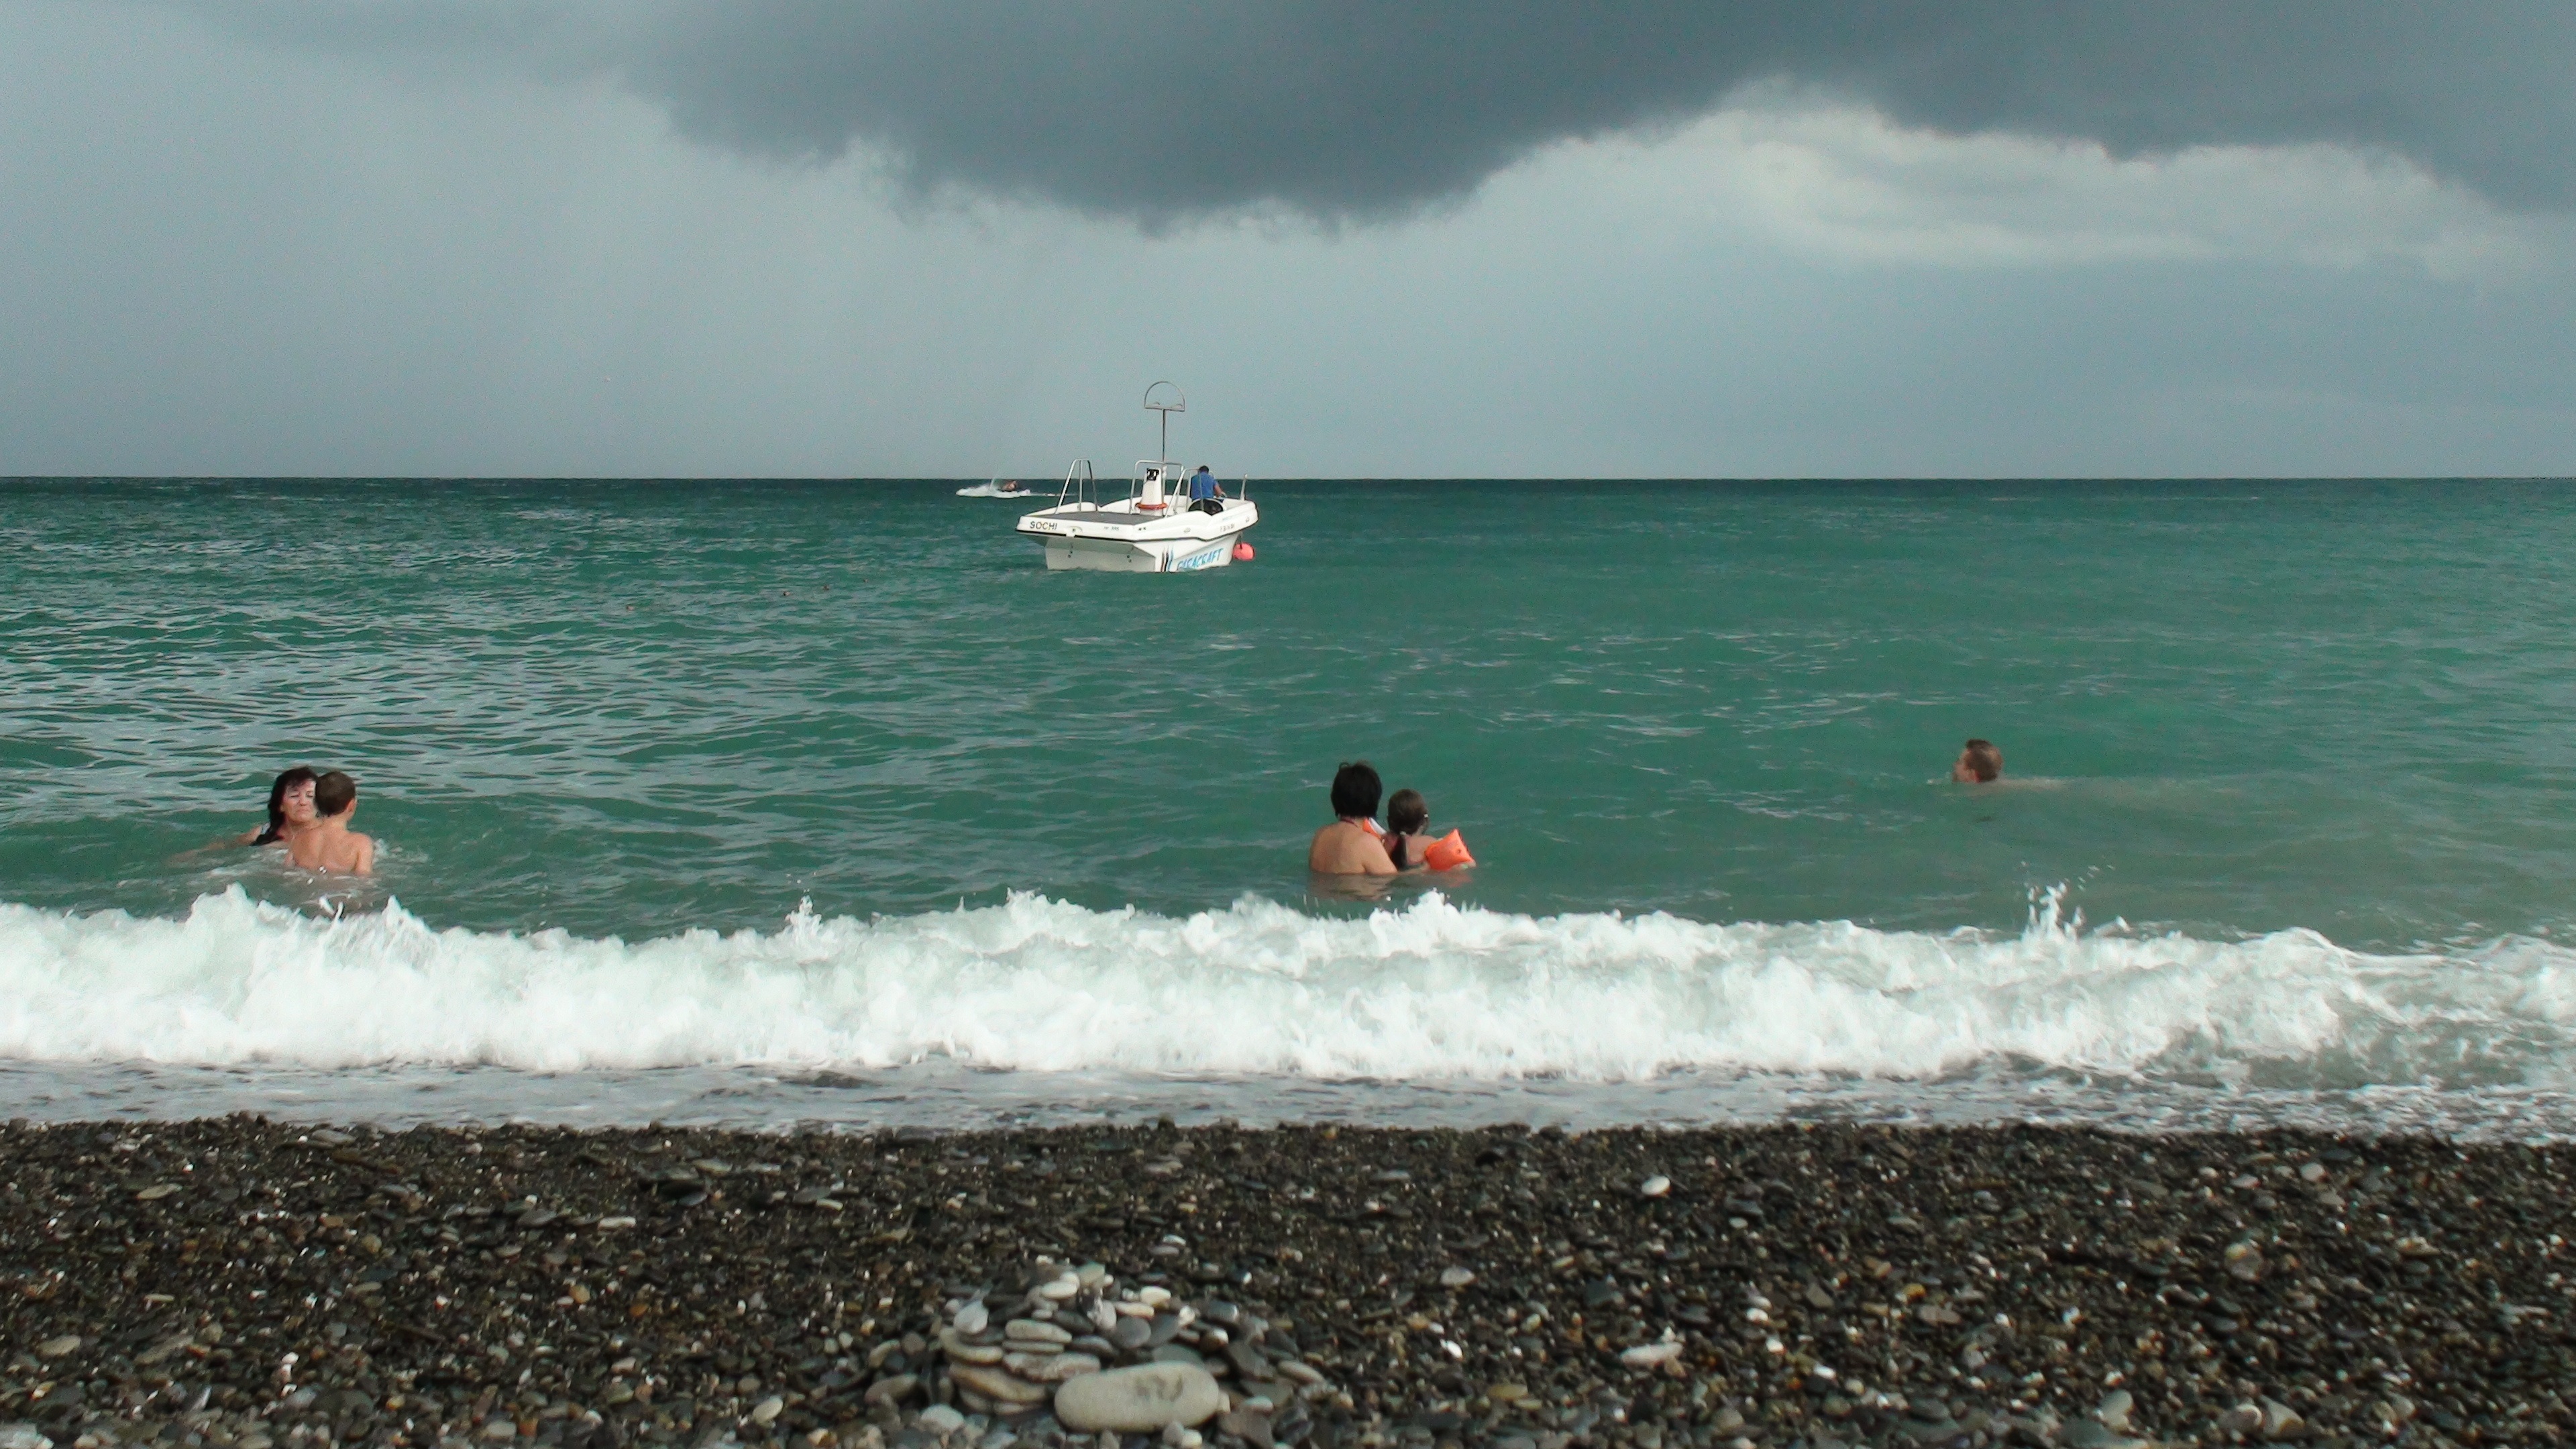
beach, sea, coast, ocean, boat, shore, wave, wind, foam, surfing, bay, sports, boating, water sport, wind wave, boardsport